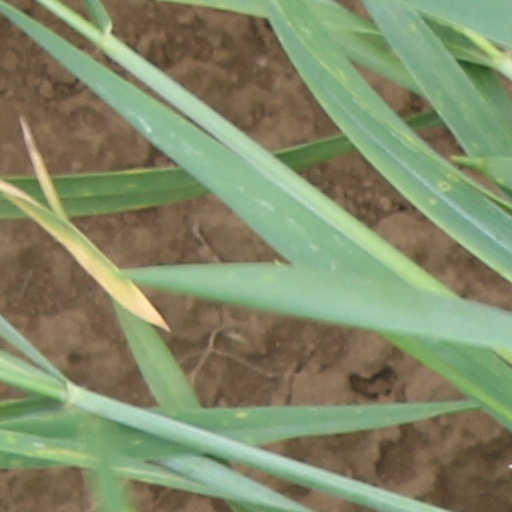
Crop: wheat